Uxbridge tube station

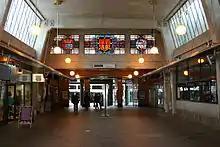
Ticket hall in April 2009 looking towards Uxbridge High Street entrance following refurbishment

The London United Tramways extension from Shepherd's Bush was opened a few weeks before the underground station. The manager, as reported in a local newspaper at the time, commented on the high prices of the underground journey: "The tram journey took well over an hour to reach Shepherd's Bush".